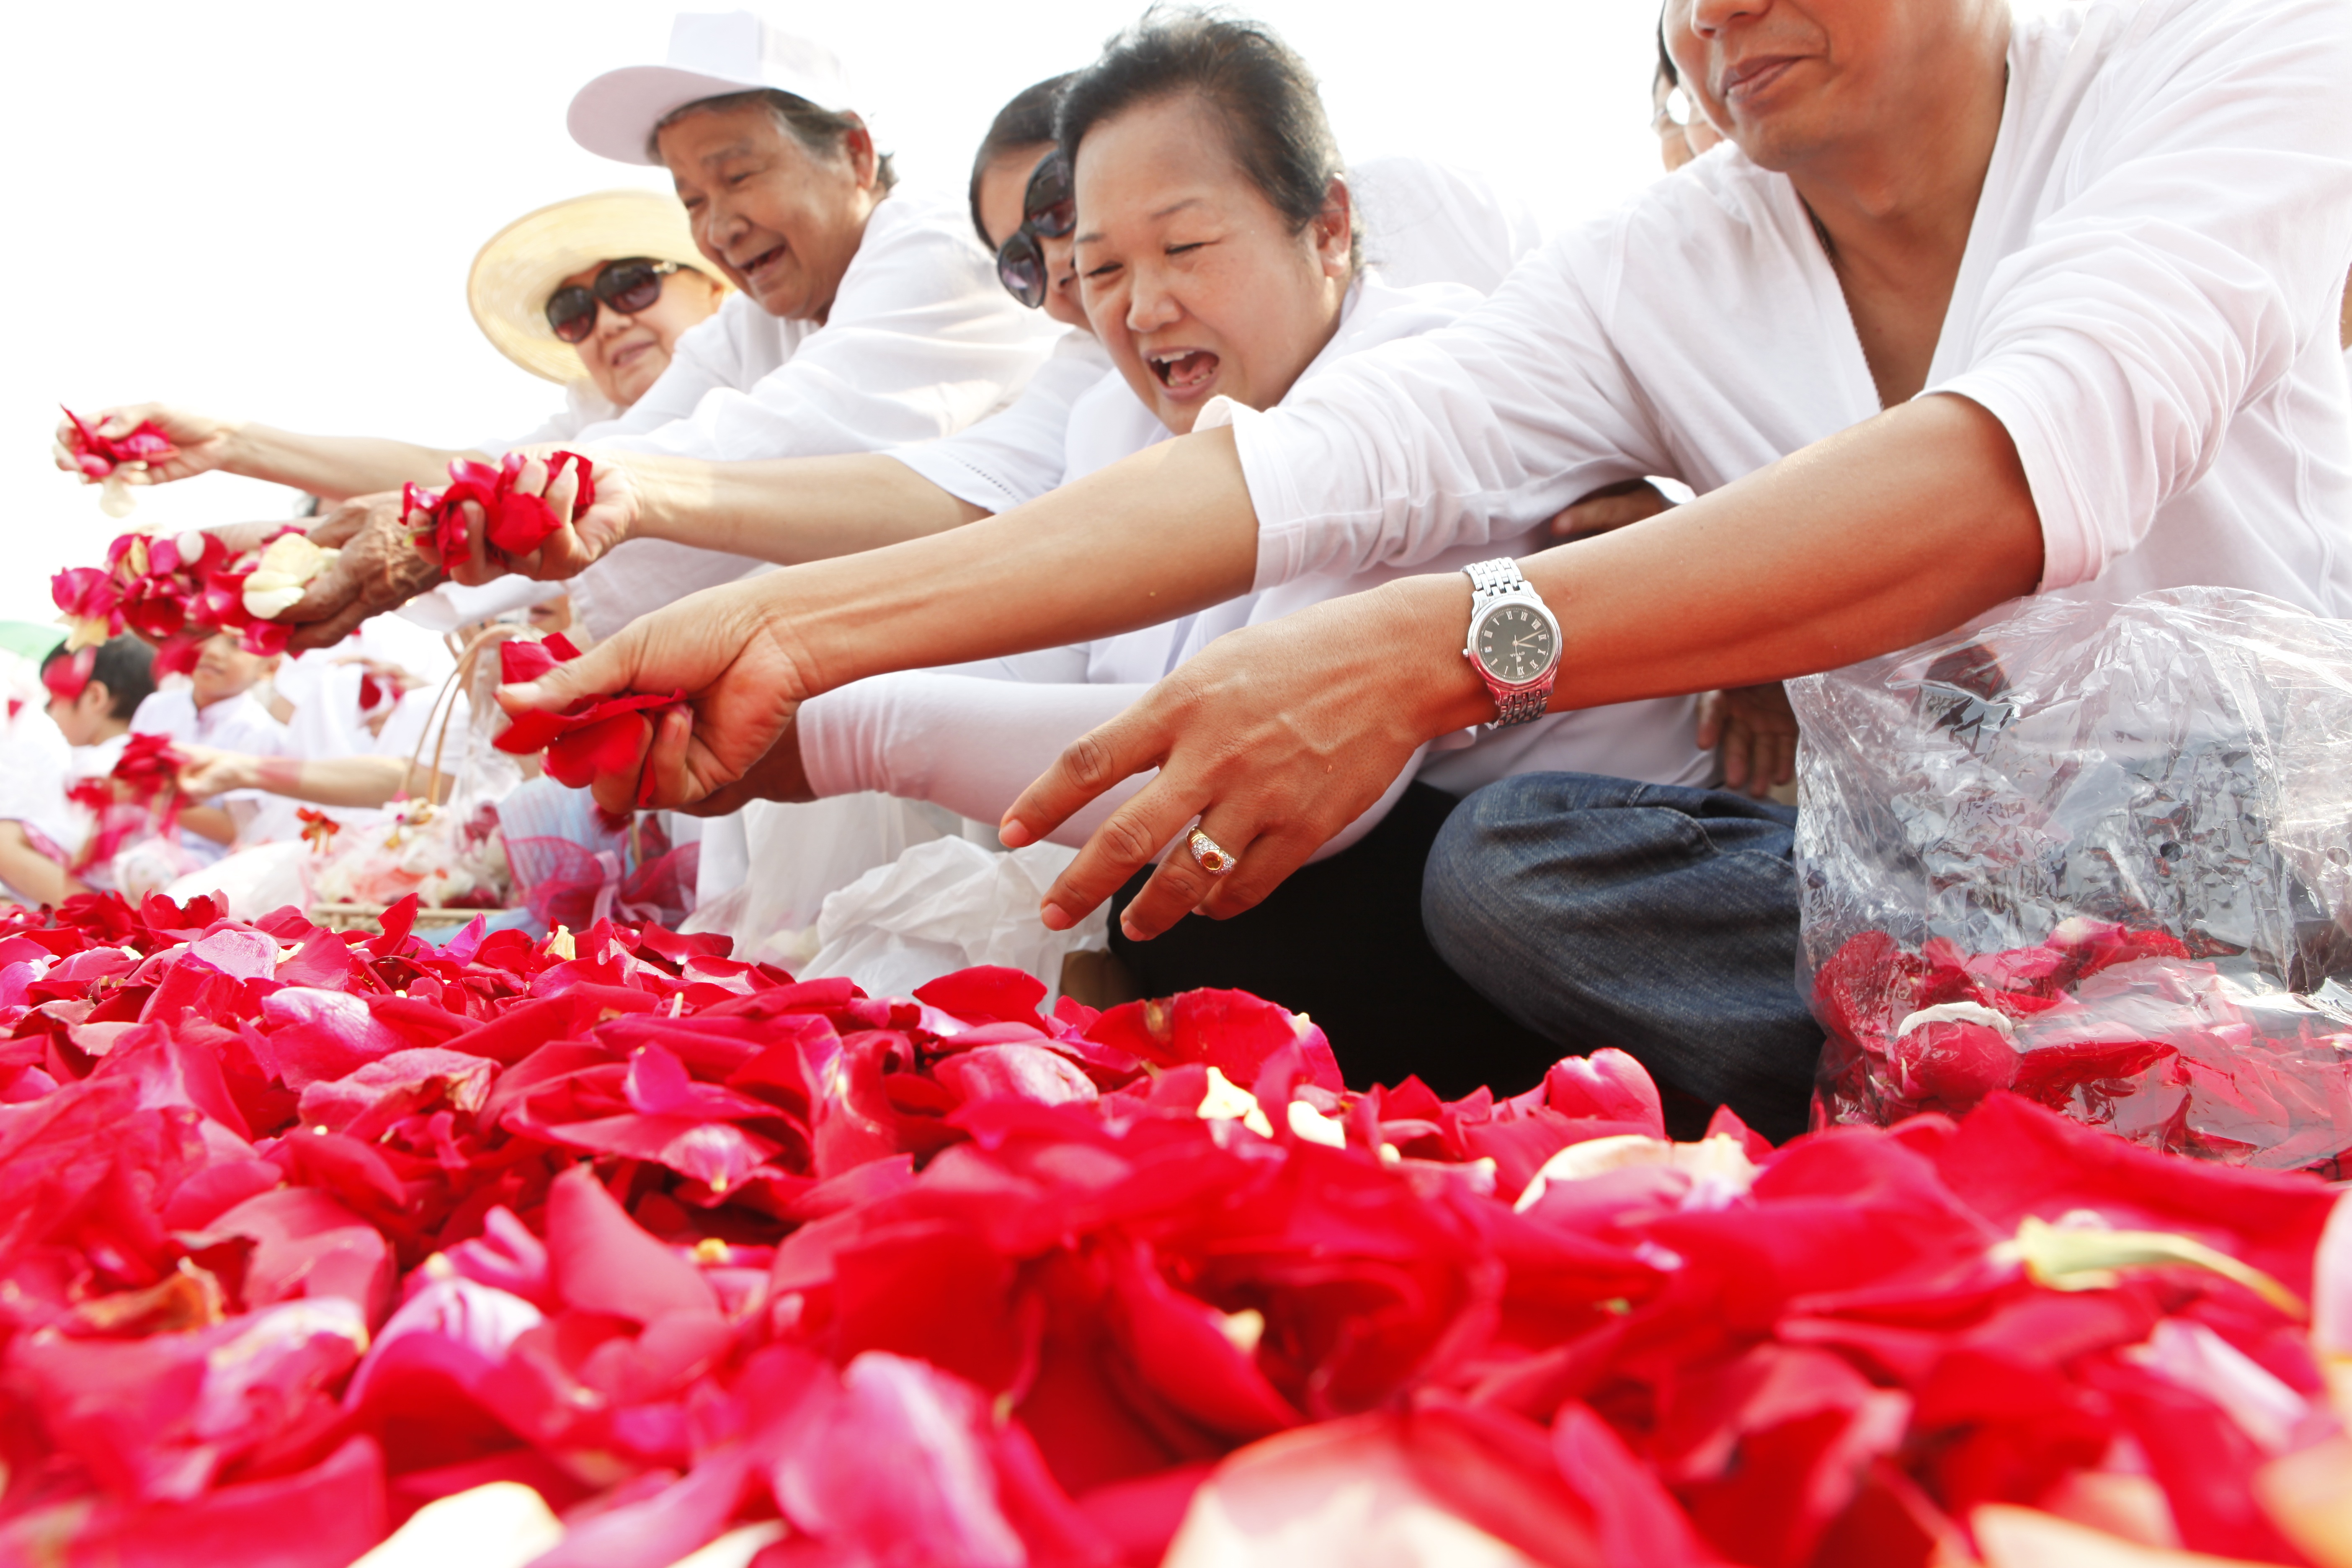
flower, food, produce, buddhism, thailand, ceremony, gold, temple, million, thai, rose petals, floristry, wat, sense, dhammakaya pagoda, phra dhammakaya, more than, budhas